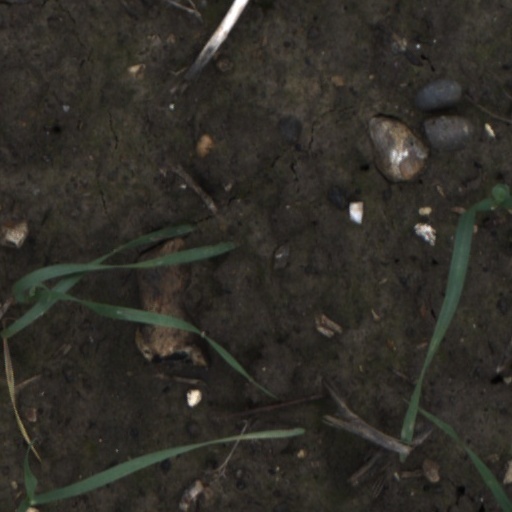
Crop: wheat